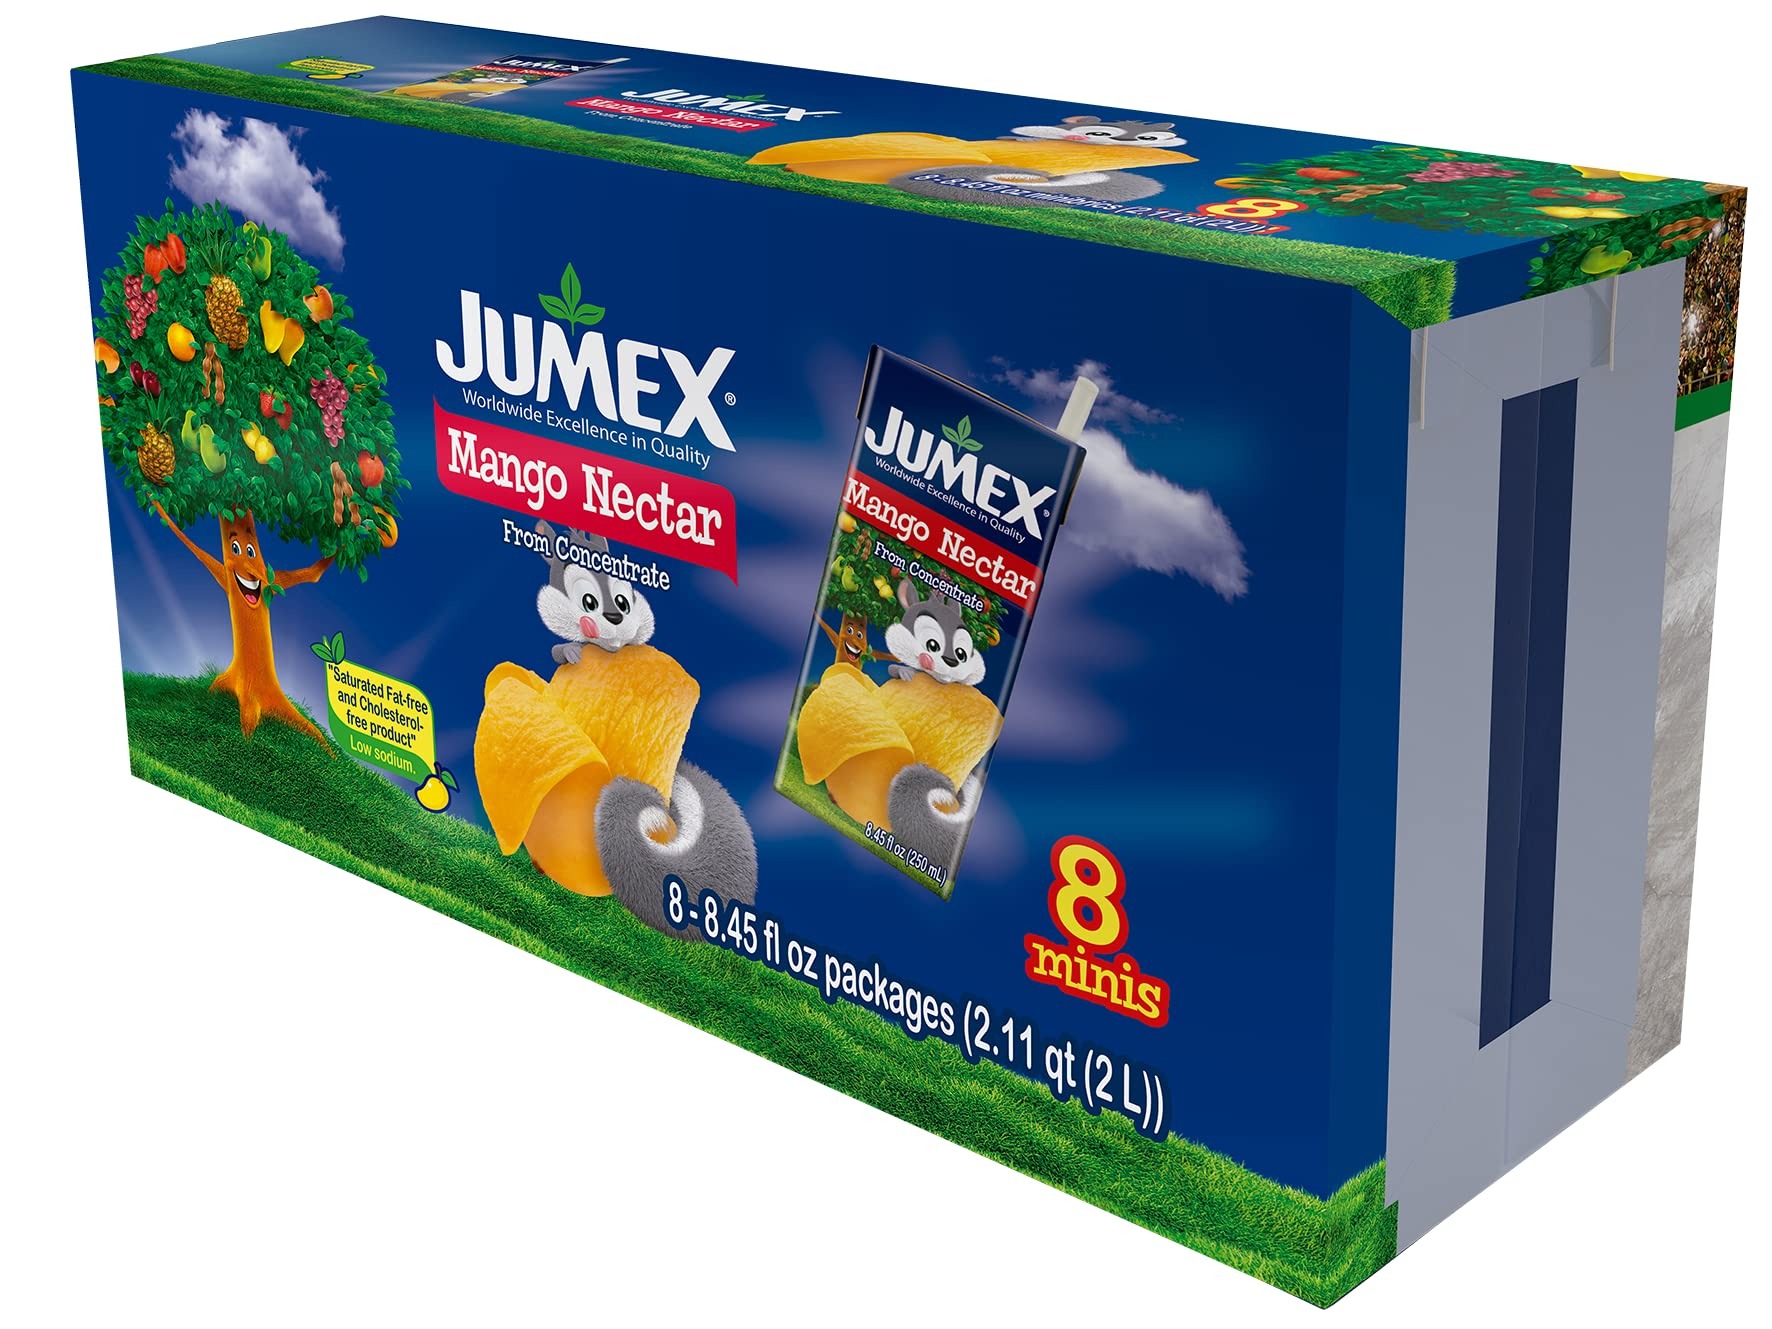
Item Name: Jumex Mango Nectar, 8.45 Fl Oz Tetra Pak (8-Pack)
Bullet Point: Ideal package for families or groups needing daily small size single serving units (8.45 Fl Oz)
Value: 67.6
Unit: Fl Oz

Price: 4.38